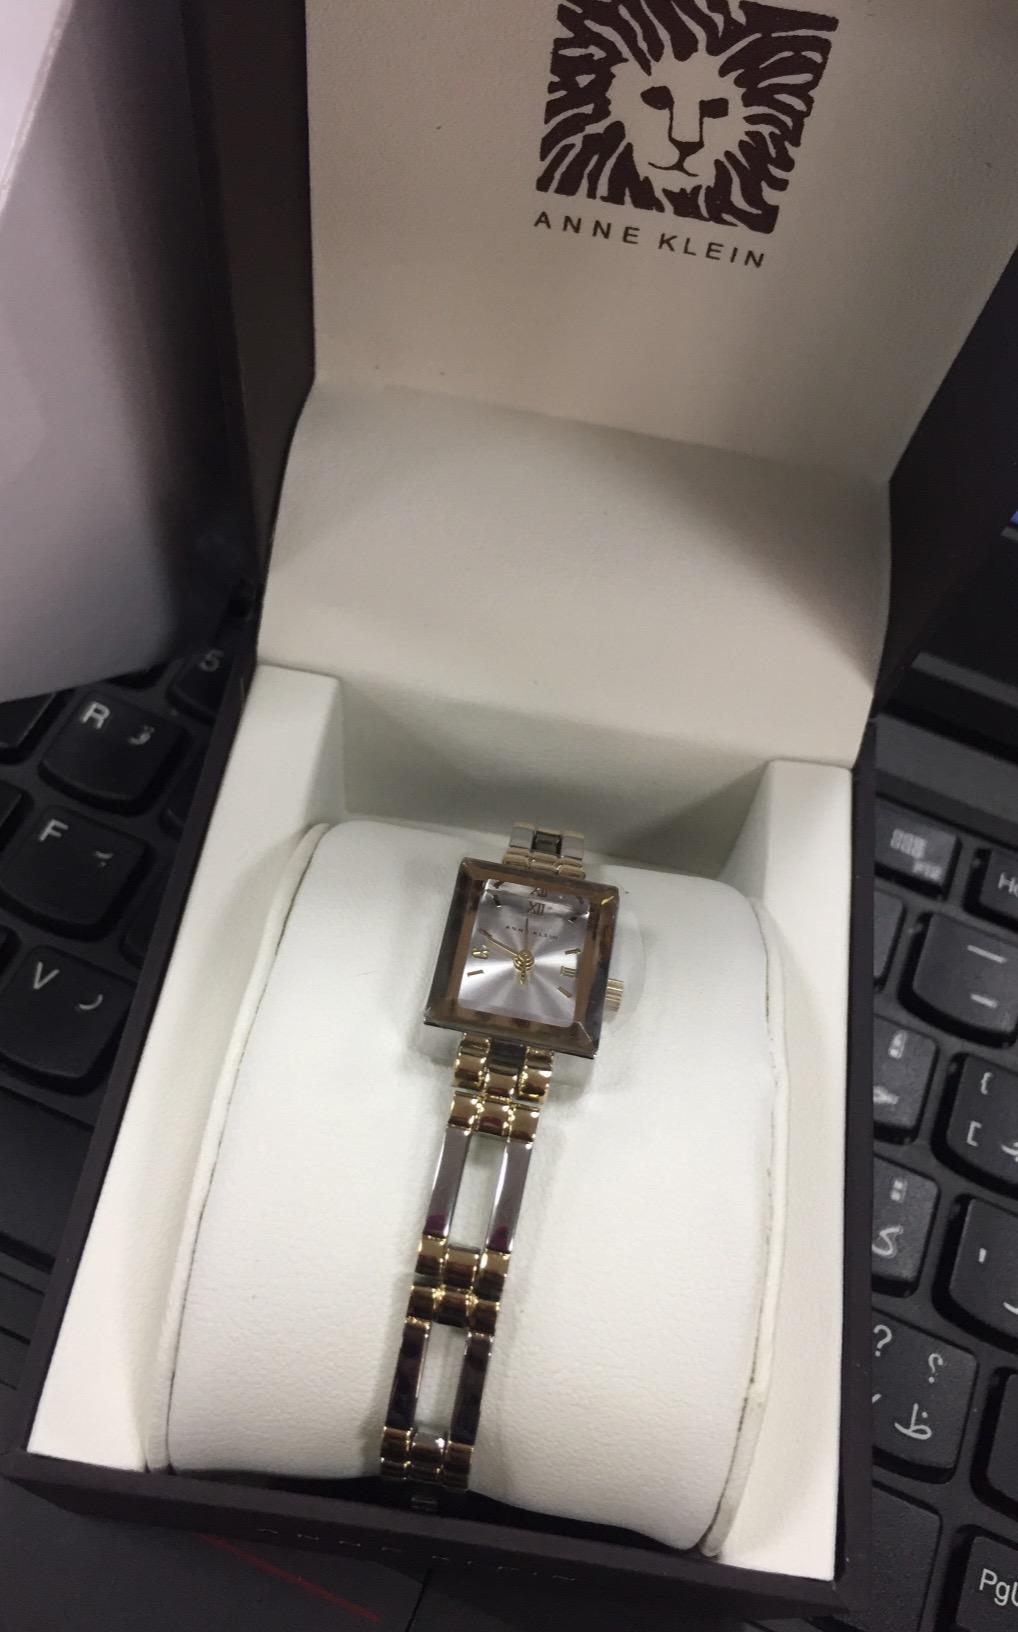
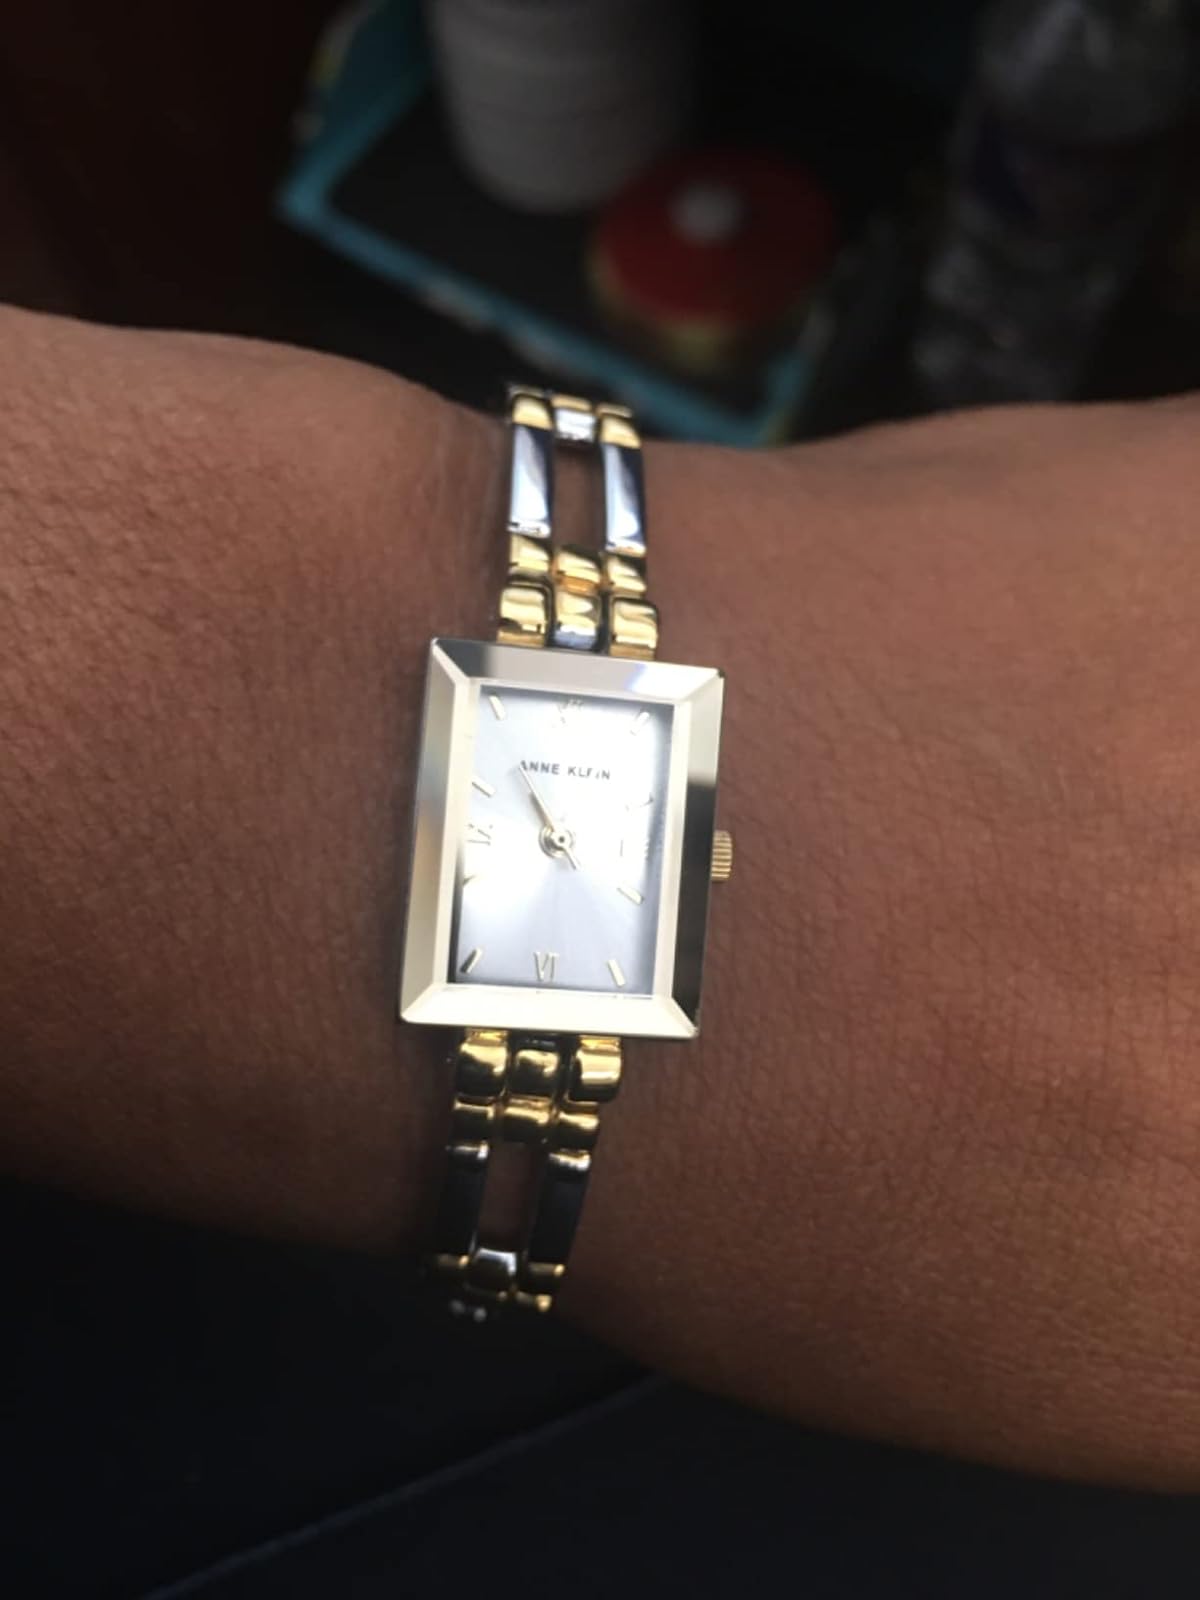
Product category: accessories_watch
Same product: yes